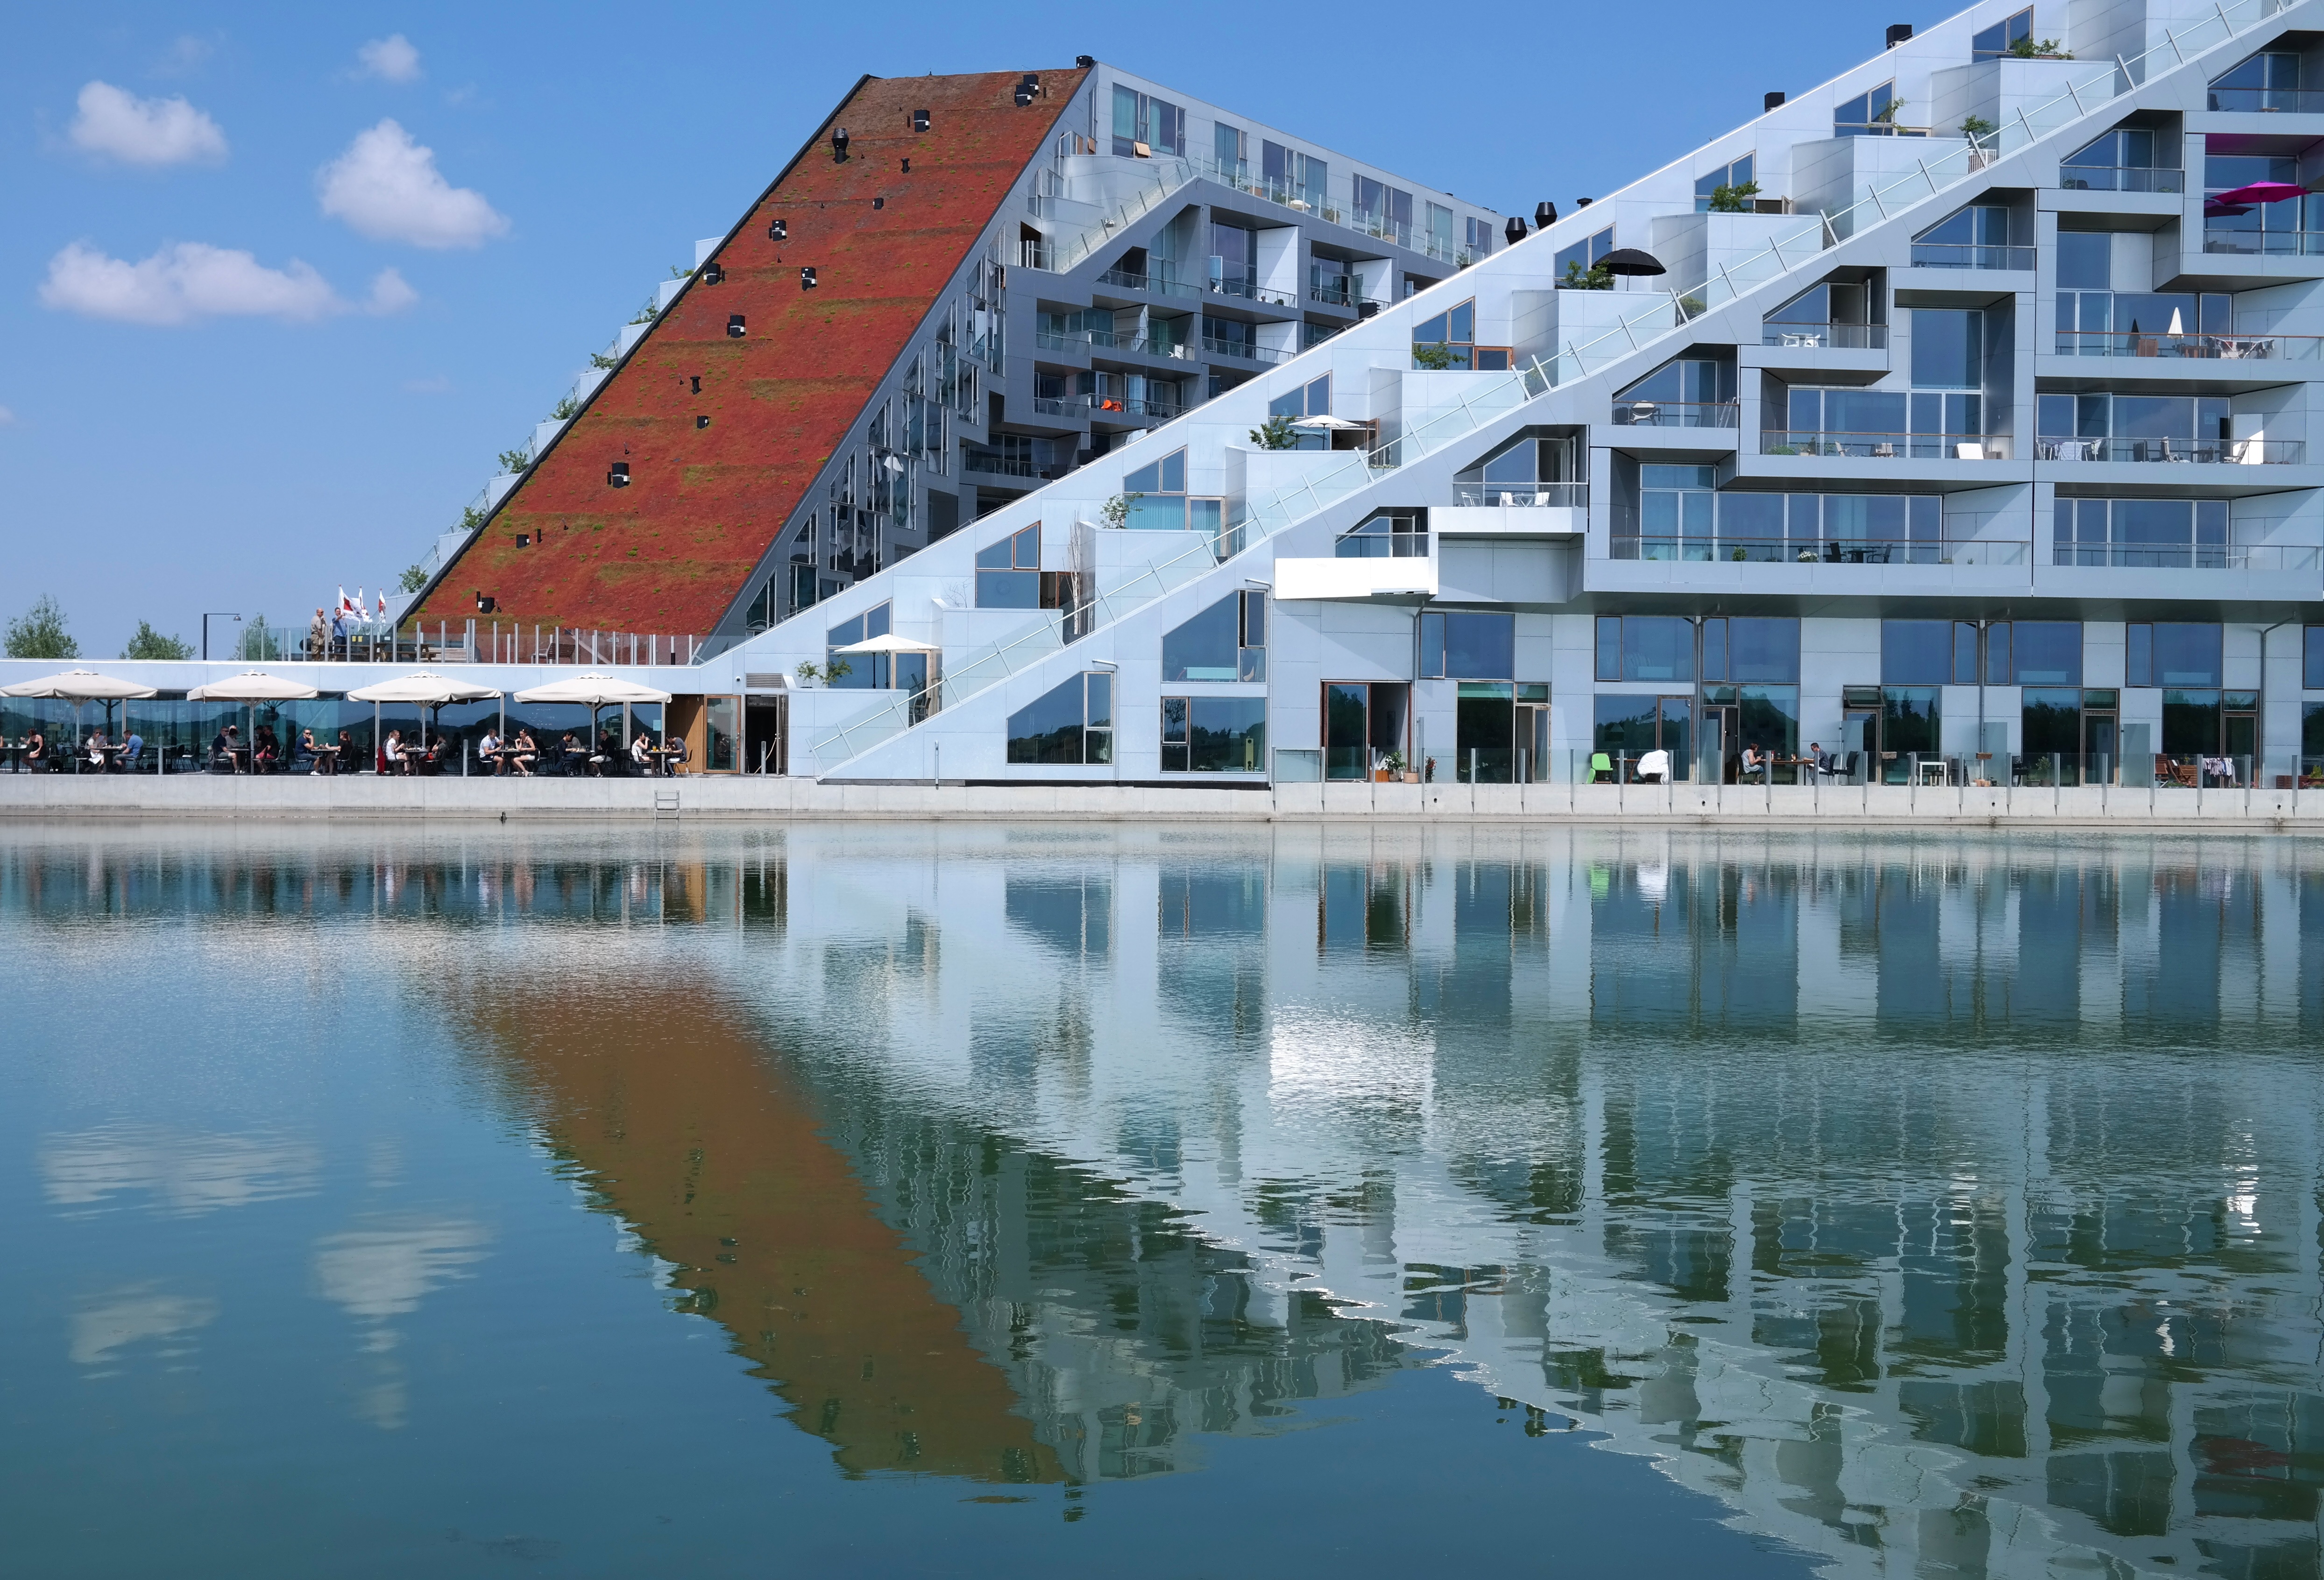
water, dock, architecture, bridge, house, building, summer, reflection, marina, residential, tray, stadium, tower block, apartments, denmark, copenhagen, sol, mirroring, water reflex, award winning, 8 century